Fall of Singapore

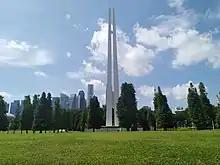
A memorial service is held annually at the War Memorial Park.

The Japanese occupation of Singapore started after the British surrender. Japanese newspapers triumphantly declared the victory as deciding the general situation of the war. The city was renamed "Syonan-to" (literally: 'Southern Island gained in the age of Shōwa', or 'Light of the South'). Curtin compared the loss of Singapore to the Battle of Dunkirk. The Battle of Britain occurred after Dunkirk; "the fall of Singapore opens the Battle for Australia", Curtin said, which threatened the Commonwealth, the United States, and the entire English-speaking world.